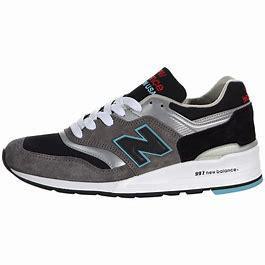
Brand: New
Model: Balance New Balance 997